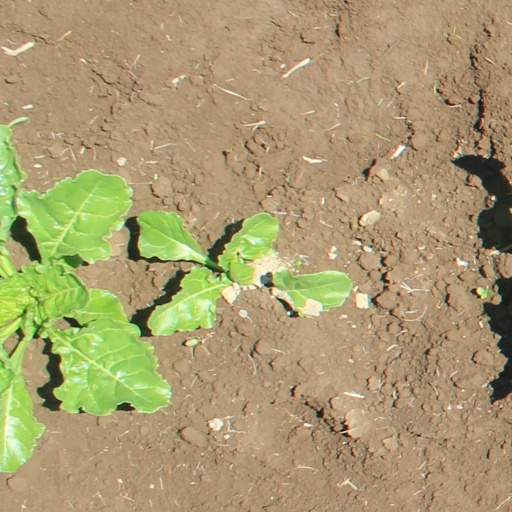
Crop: sugar beet